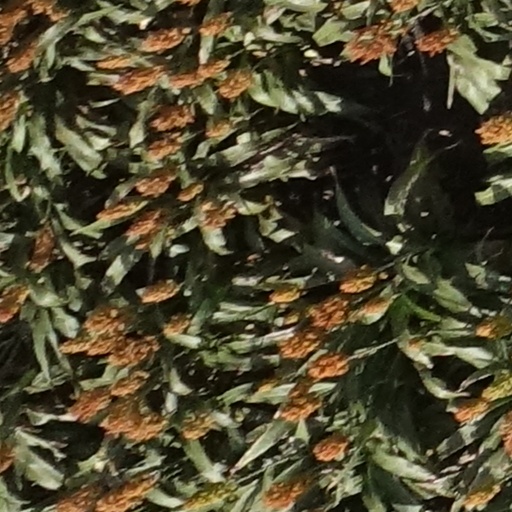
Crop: sorghum